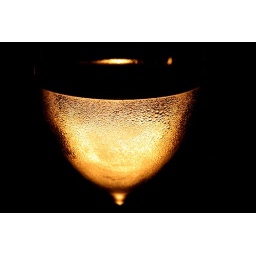
A glass of water comes to life when lit up by a candle.